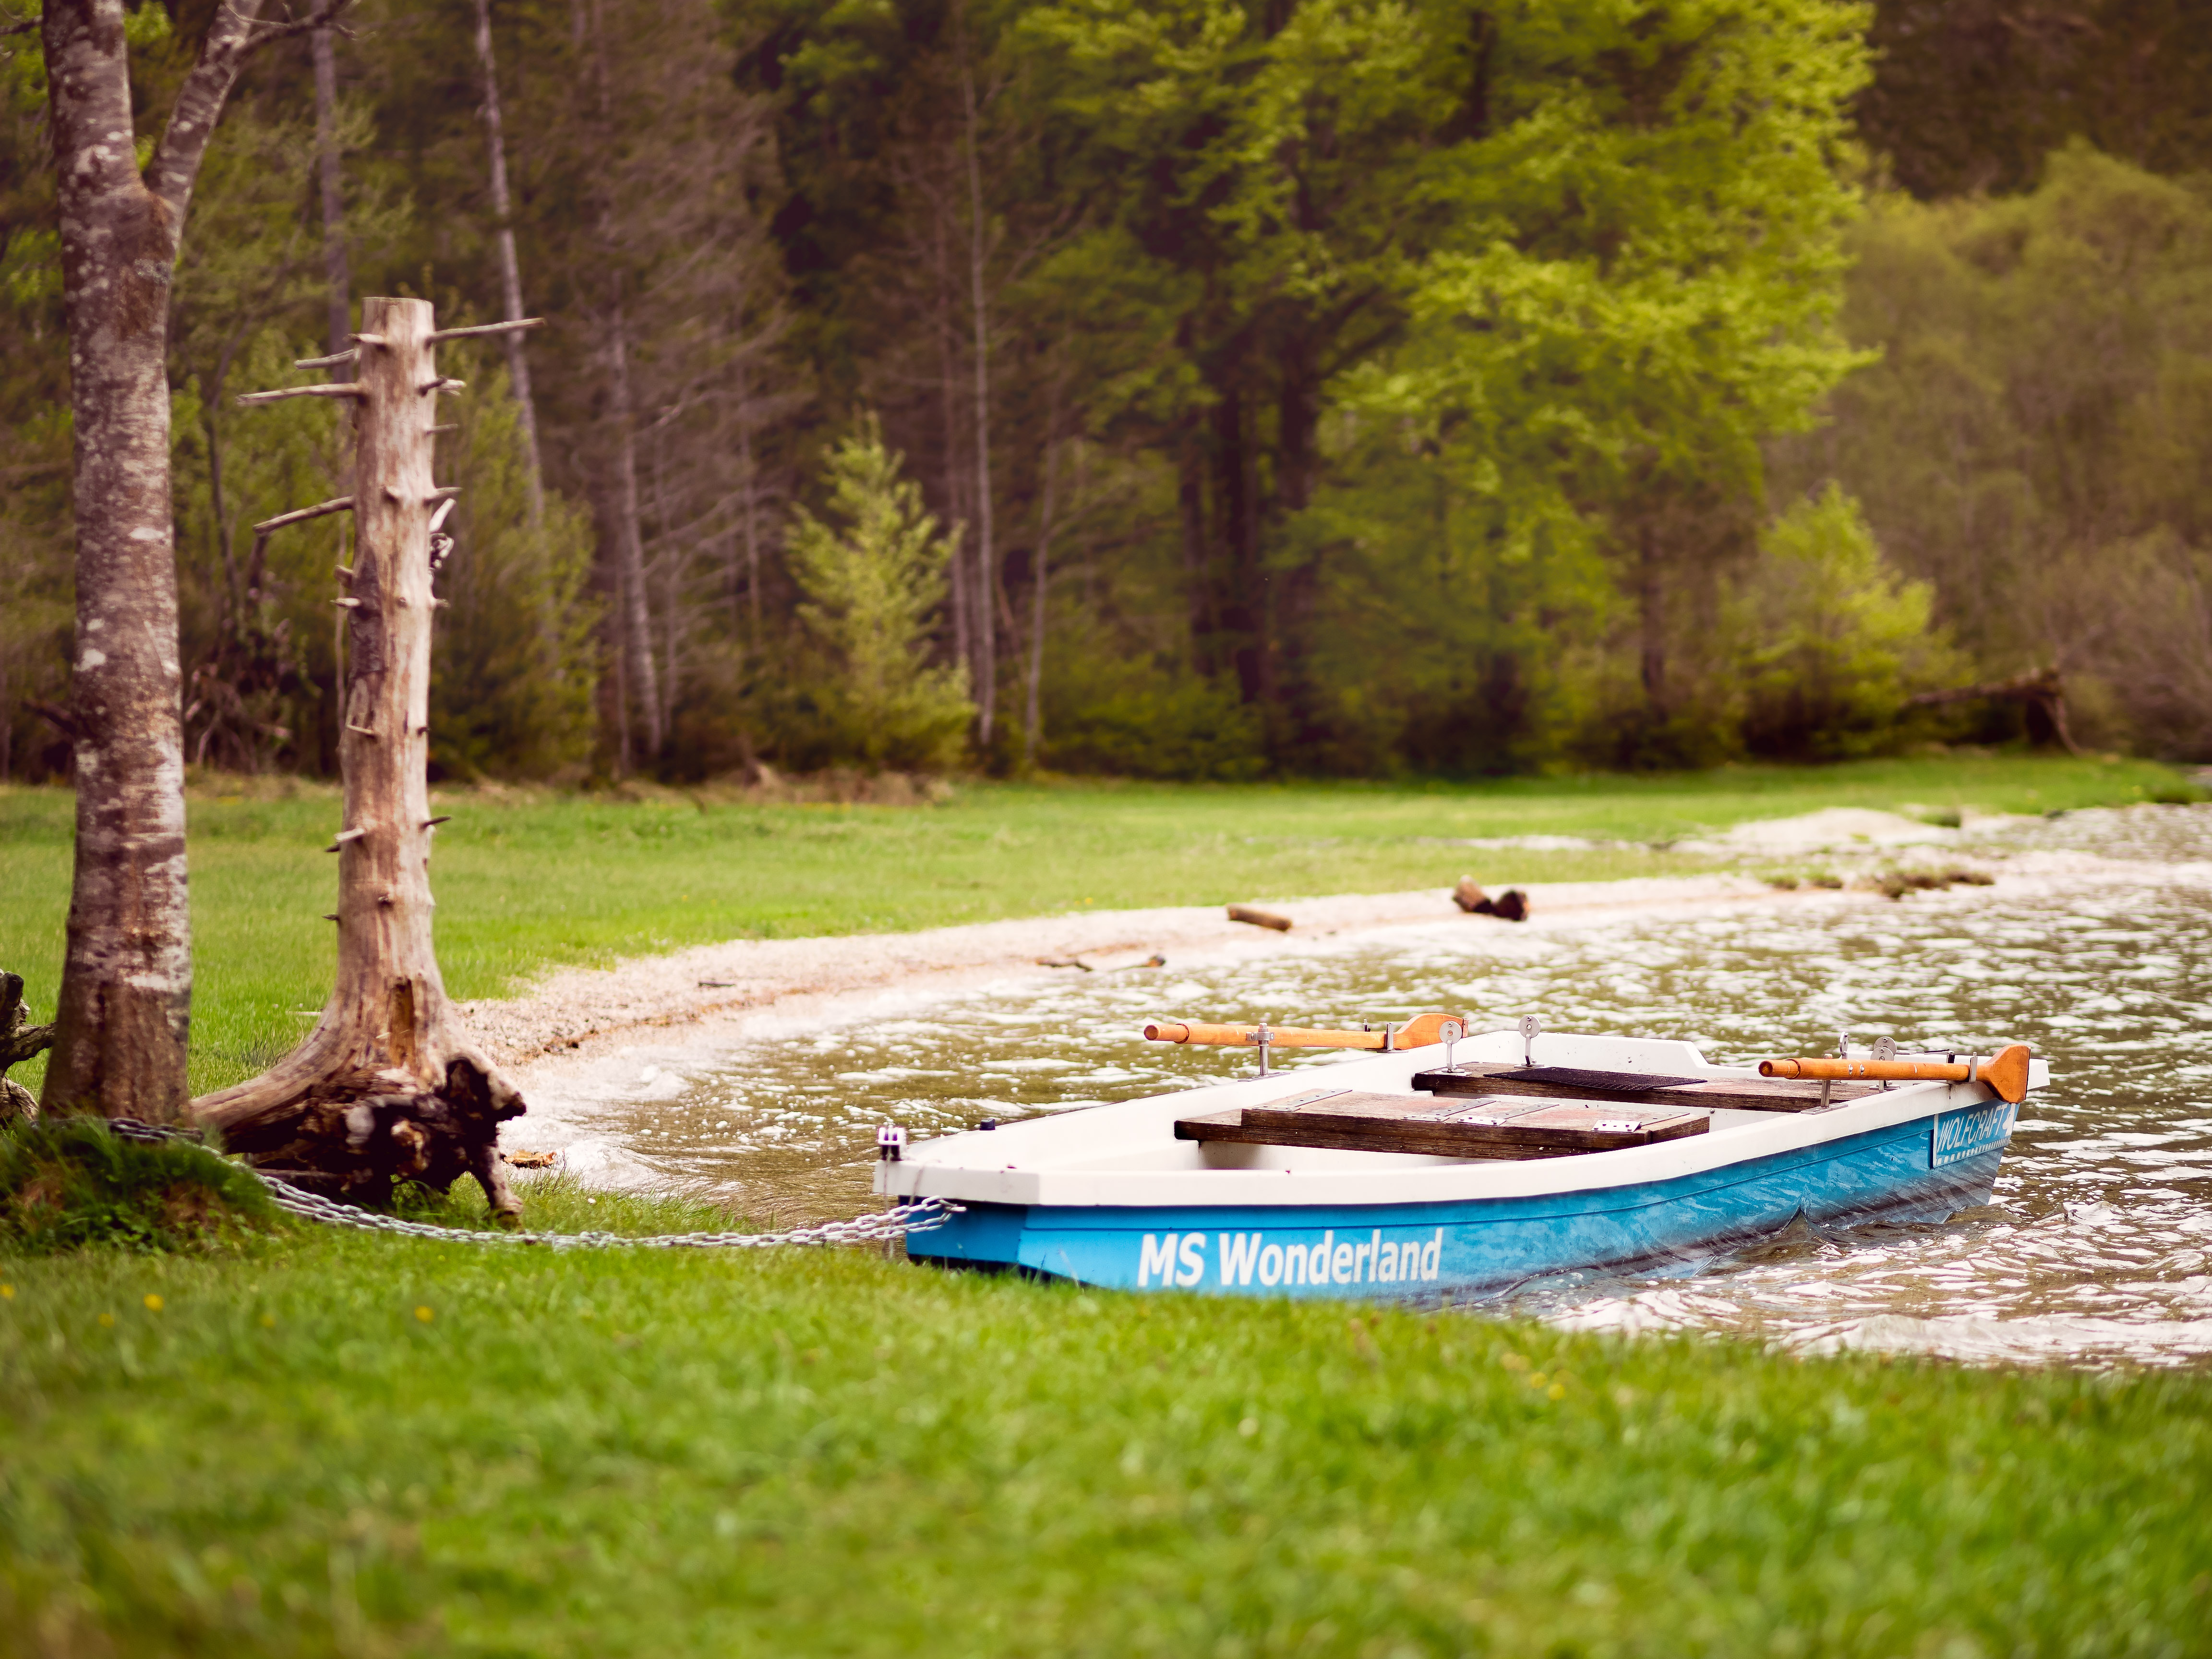
boat, lake, paddle, vehicle, austria, boating, wonderland, at, ebensee, ober sterreich, watercraft rowing